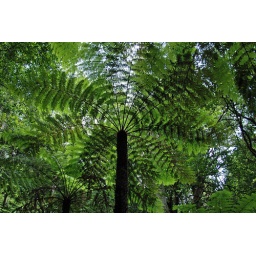
fern tree in blue montains NP